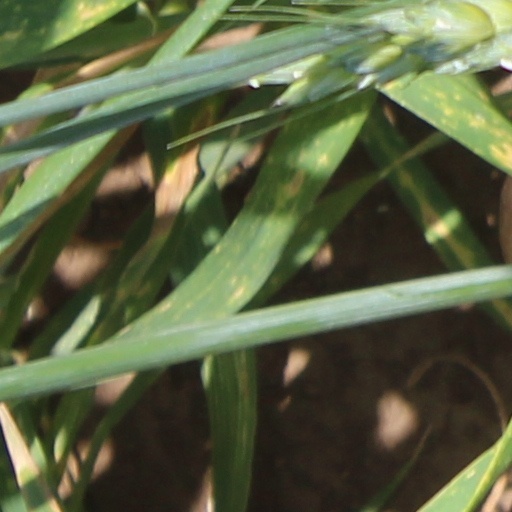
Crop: wheat